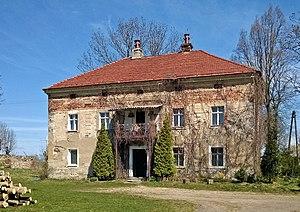
Pokrzywnik est une localité polonaise de la gmina et du powiat de Zgorzelec en voïvodie de Basse-Silésie.